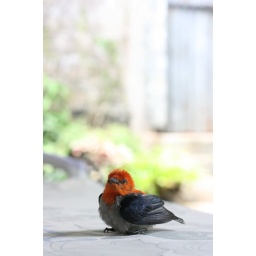
My house maid found this bird in our backyard. This little bird can't fly but she seems healthy.